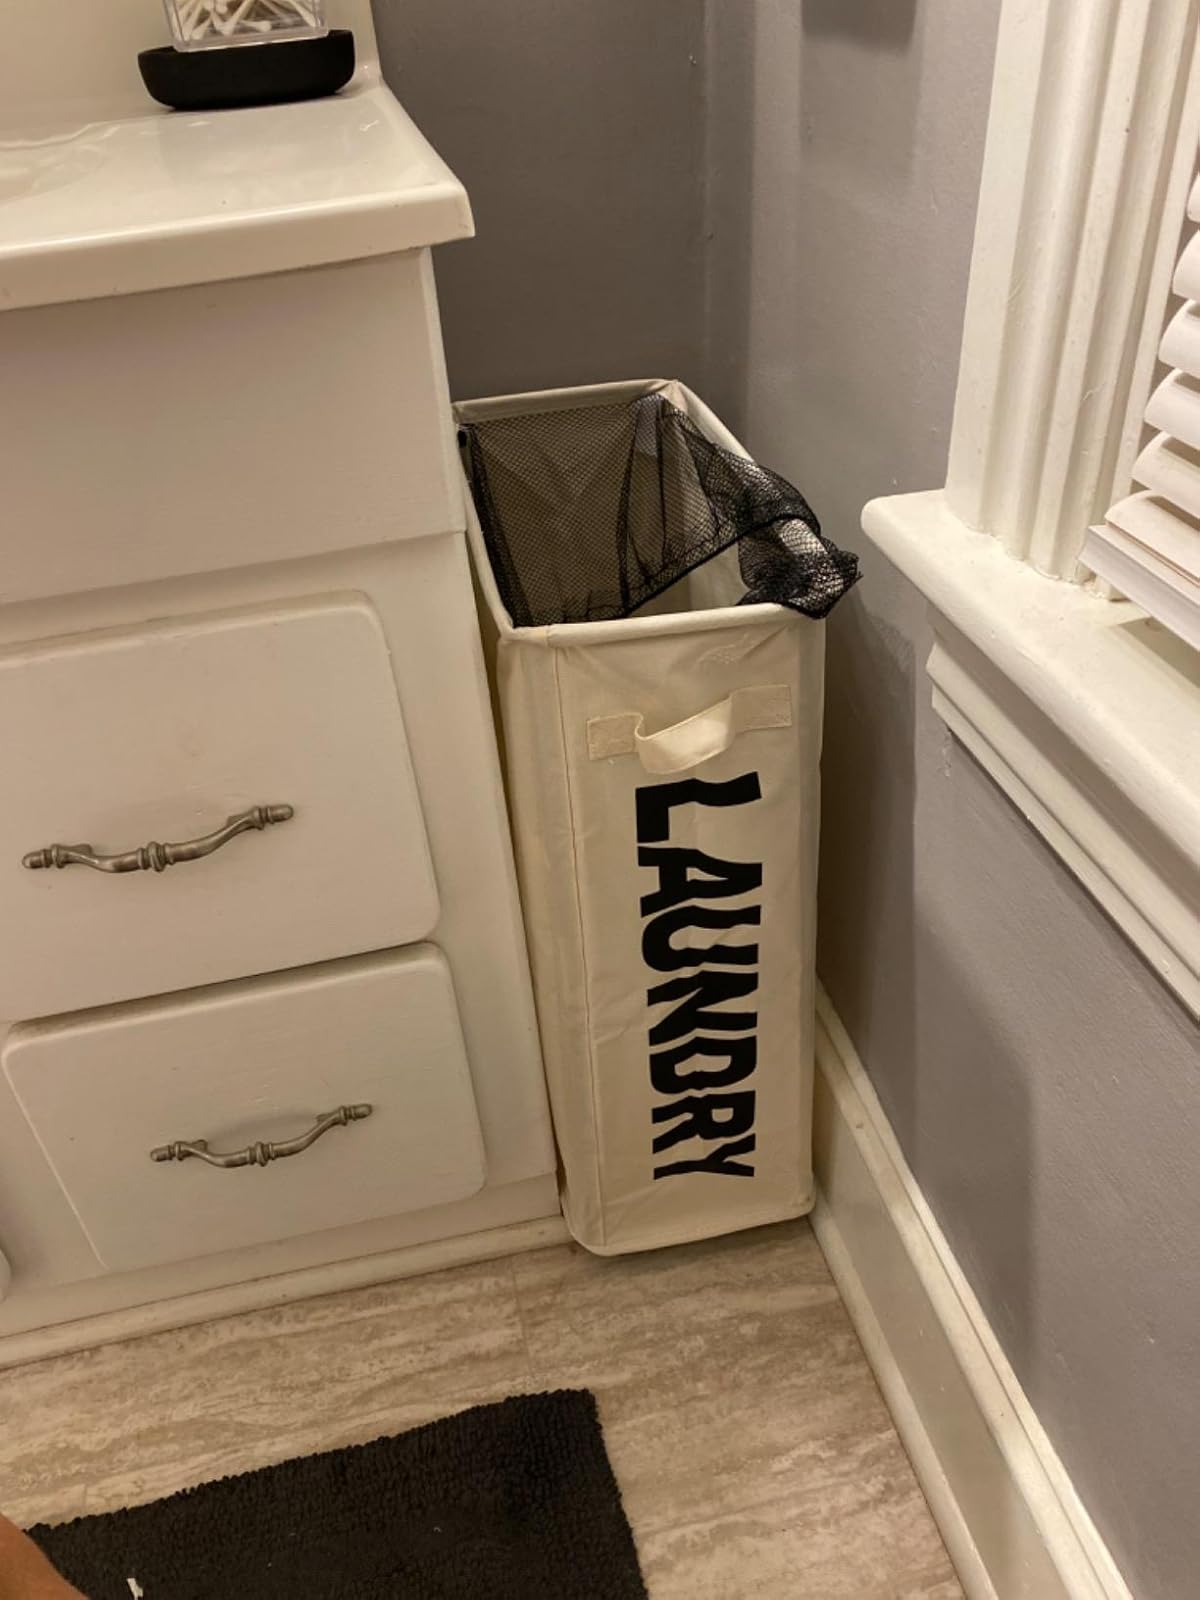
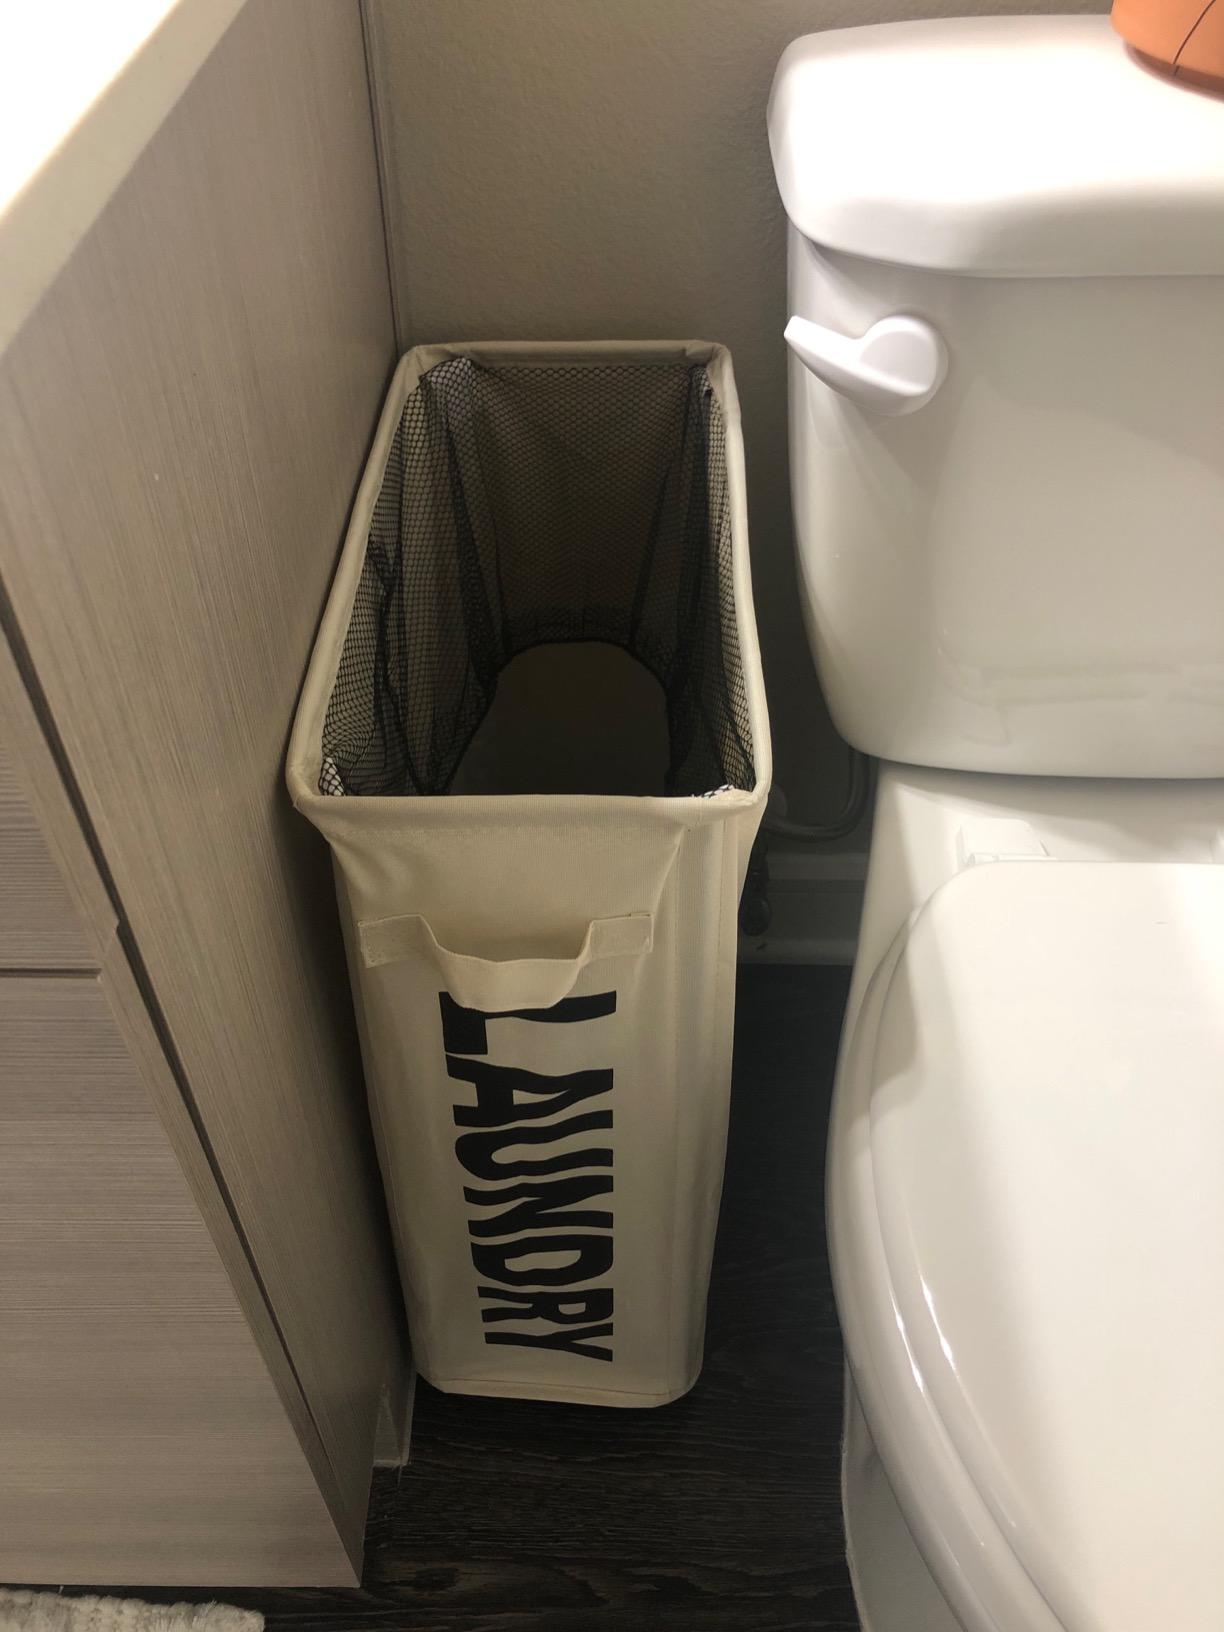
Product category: items_hamper
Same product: yes